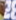
Number: 2